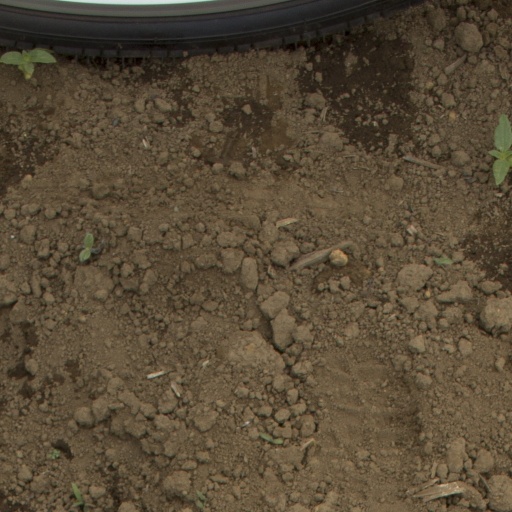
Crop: Jerusalem artichoke